Espoonlahti

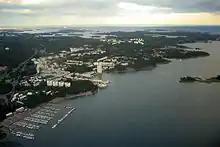
An aerial view of Espoonlahti with Kivenlahti in the foreground, 2003.

Areas along the Bay of Espoonlahti as well as the shores and islands of the Gulf of Finland belong to the oldest inhabited parts of Espoo with traces of human presence reaching to the Bronze Age. Certain pollens in sediment samples from Lake Hannusjärvi indicate permanent inhabitation and agriculture in and around the Bay of Finnoonlahti area about year 1000. The oldest villages in Espoonlahti are those of Soukka and Kivenlahti. They were important enough to be marked by their Swedish names Sökö and Stensvik on maps as early as in 1540. Espoonlahti Bay provided an important route for the Hanse trade ships and for those of the farmer salesmen from Espoo inland villages. Like all Espoo this area was still a typical rural area in the 1860s - only seldom disturbed by any industrial activity. The vast majority of changes that lead to modern Espoonlahti started with a great influx of new inhabitants after World War II. Things started to move rapidly after the Soviet Union returned the neighbouring Porkkala in 1956. The 1960s saw joined regional planning efforts between architects and housing companies who aimed to plan and build entire housing areas at one go. Those for the Soukka - Kivenlahti area were drawn by Alvar Aalto in 1964, while plans made for Laurinlahti by Espoo planners were successfully opposed by local residents assisted by the brothers Suomalainen. The most northerly point of Espoonlahti on the Bay of Espoonlahti is Saunalahti (Bastvik), whose urbanisation started in 2001 with asphatisation old roads and was followed in 2002 by intensive construction work of mainly residential buildings.